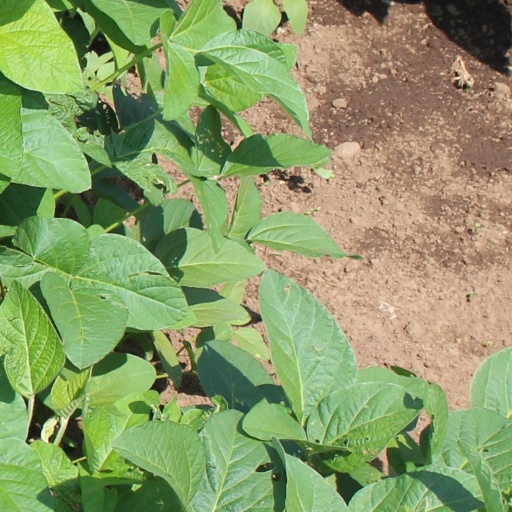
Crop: soybean